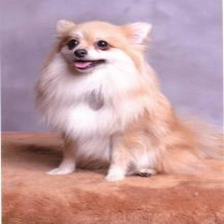
Species: dog
Breed: pomeranian